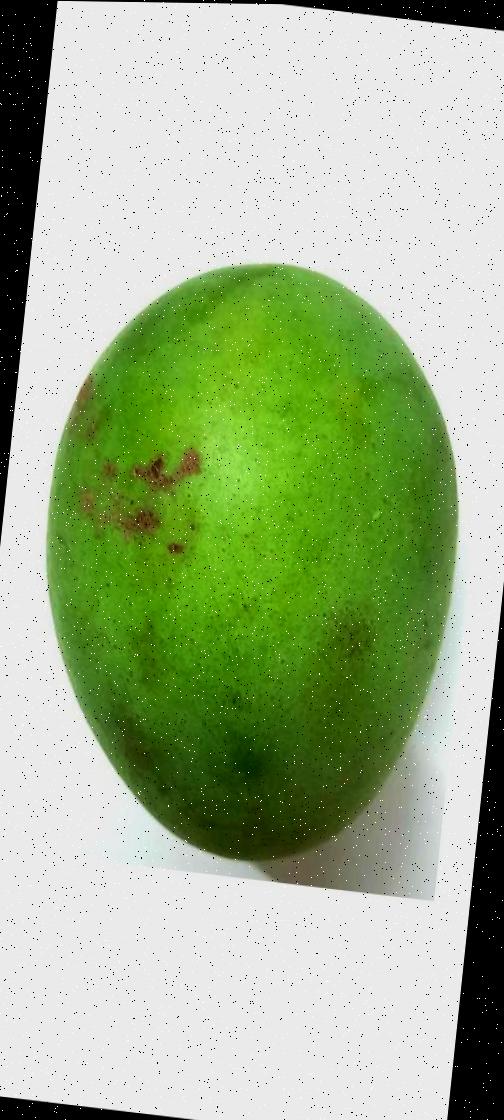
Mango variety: Langra